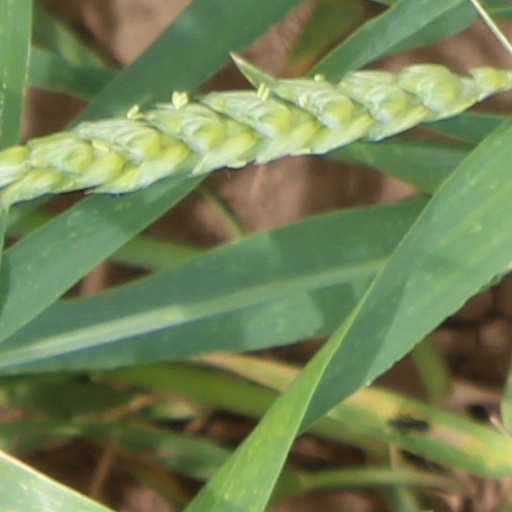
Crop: wheat